Dodona

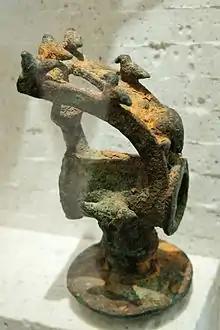
Sacrificial hammer from Dodona. Bronze, 7th century BCE. Louvre Museum

Although the earliest inscriptions at the site date to c. 550–500 BCE, archaeological excavations conducted for more than a century have recovered artifacts as early as the Mycenaean era, many now at the National Archaeological Museum of Athens, and some in the nearby Archaeological Museum of Ioannina. There was an ancient tradition that Dodona was founded as a colony from the city, also named Dodona, in Thessaly.